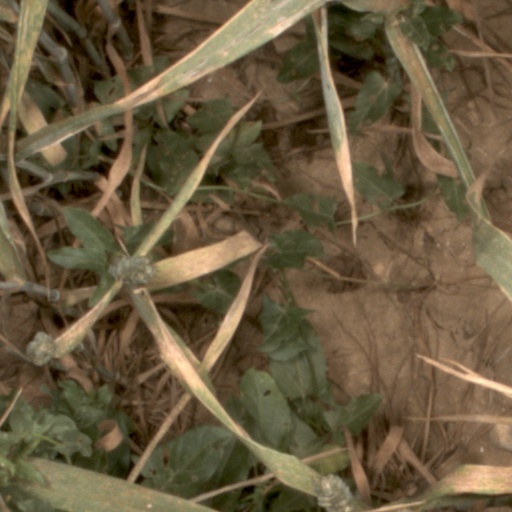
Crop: wheat